History of Xinjiang

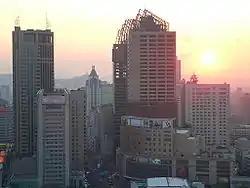
Urumqi became the largest city of the Xinjiang Autonomous Region.

During the Ili Rebellion the Soviet Union backed Uyghur separatists to form the Second East Turkistan Republic (2nd ETR) from 1944 to 1949 in what is now Ili Kazakh Autonomous Prefecture (Ili, Tarbagatay and Altay Districts) in northern Xinjiang while the majority of Xinjiang was under Republic of China Kuomintang control.